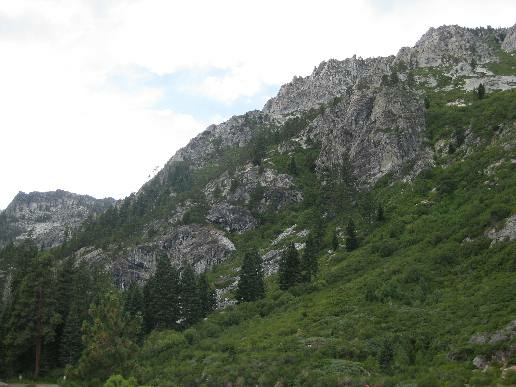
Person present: No